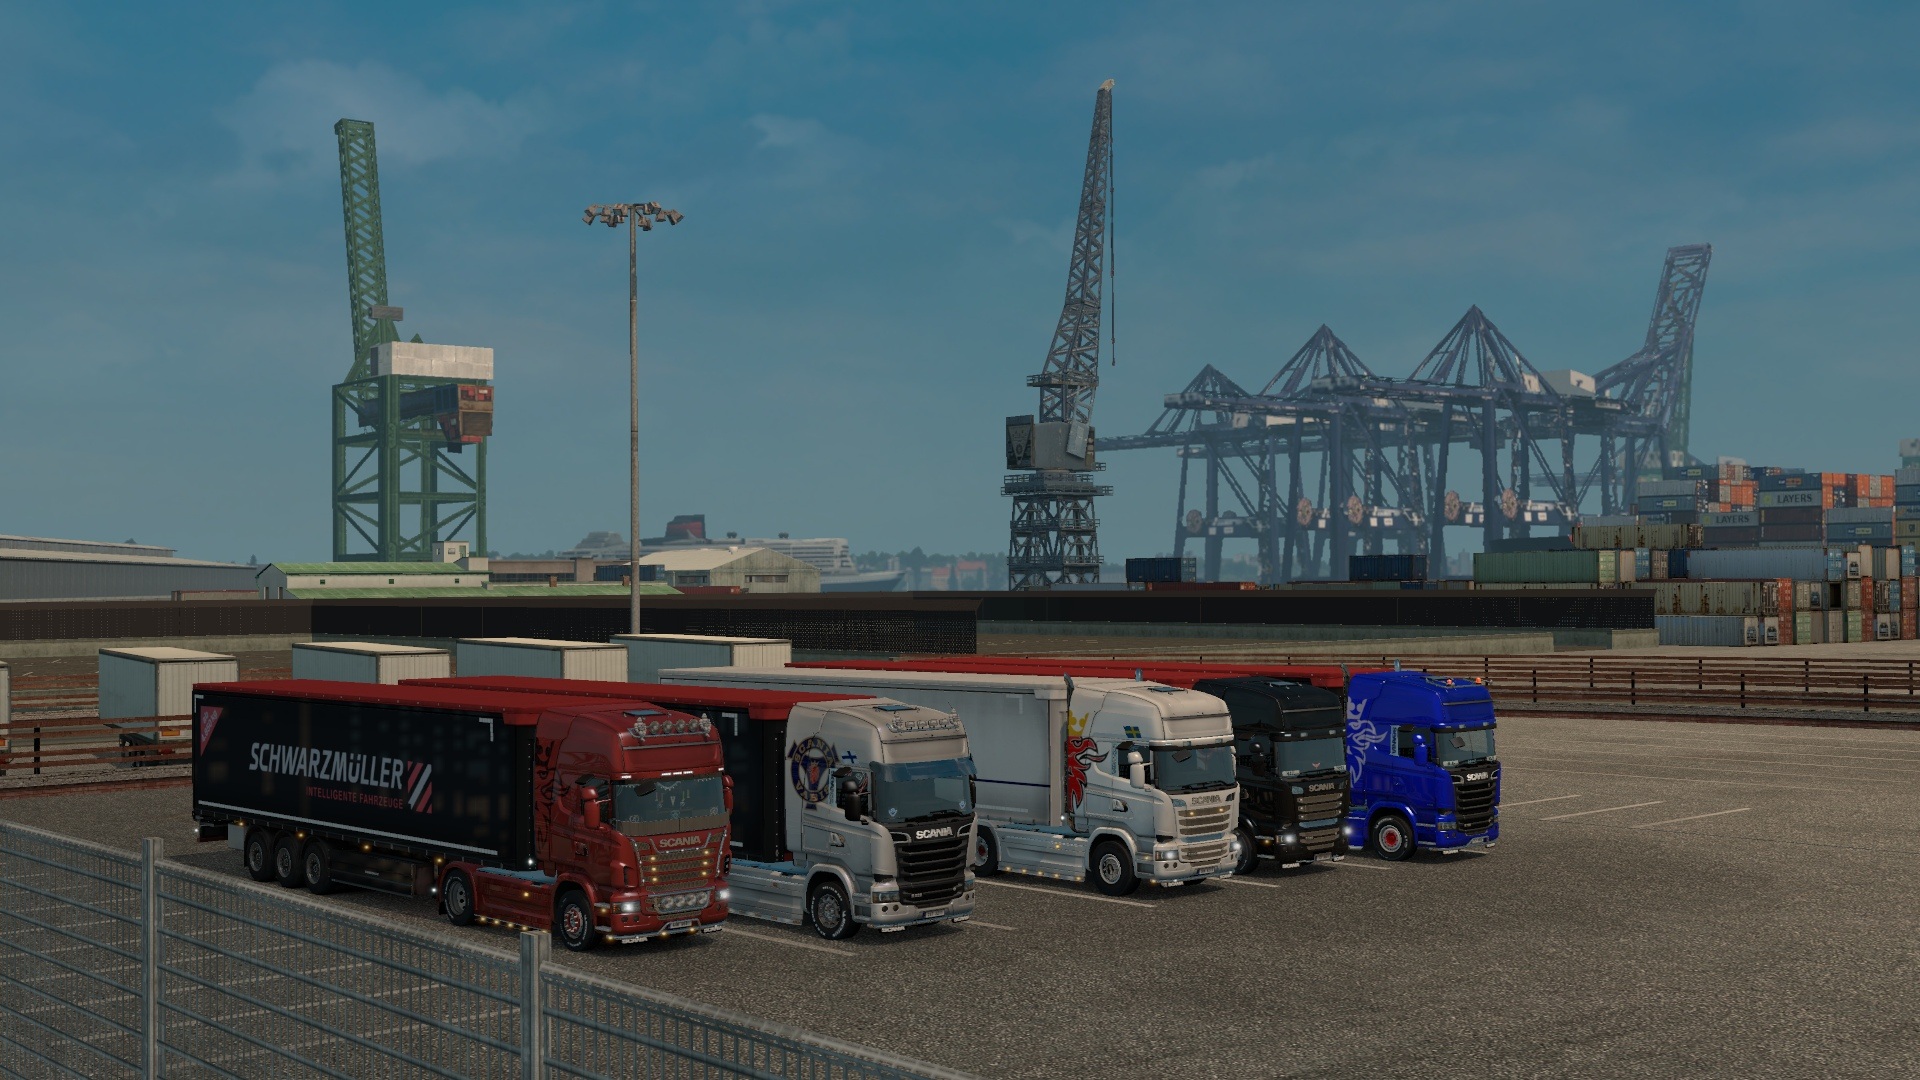
transport, vehicle, public transport, daf, freight transport, construction equipment, land vehicle, ets, heavy cargo